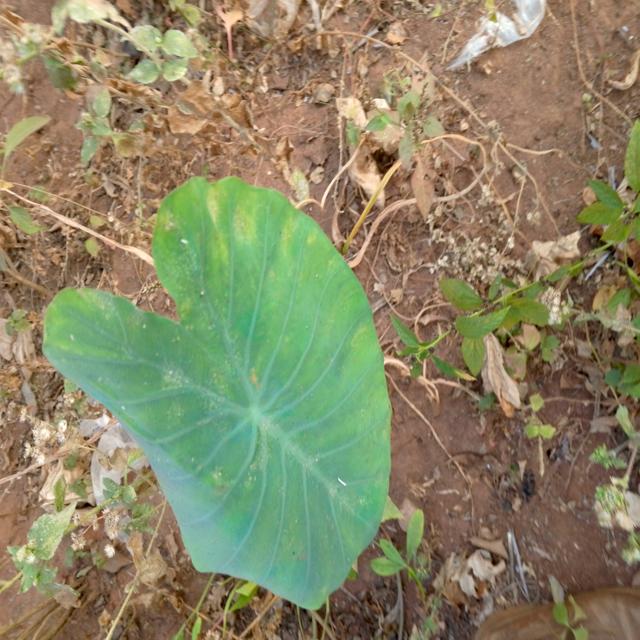
Label: Early_Blight